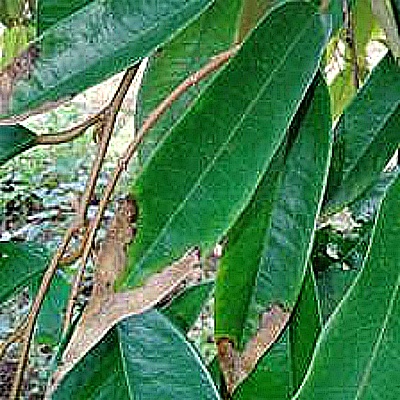
Label: Leaf_Blight